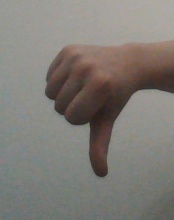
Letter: waw